History of the Jews in Groningen

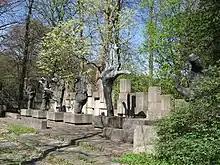
Jewish monument at Hereweg, Groningen

The Nazi authorities counted 2,724 (other sources say 2,843) Jews or "Volljuden" in Groningen in February 1941, when Jews were forced to register with Dutch authorities. Another 463 persons had at least one Jewish grandparent but were not considered "Volljuden", bringing the total number of people in Groningen with at least one Jewish grandparent to 3,187. Most Jewish men, some 600 in total, were deported on 10 July 1942; another 110 men were deported on 30 September 1942. A razzia in the night of 2–3 October 1942 saw the deportation of some 650 Jewish women and children. They were sent to the Westerbork concentration camp nearby, and from thereon deported to Auschwitz, Sobibor, Bergen-Belsen or Theresienstadt. The Jews who were left in the city after the deportations in July, September and October 1942 were mostly deported throughout the remaining months of 1942 and the first months of 1943. The last Jews were deported in December 1943. A total of 2,550 Jews were deported to concentration camps (93.6% of the Jewish population). Only 10 survived. With more than 93% of the Jewish population killed, Jewish life in Groningen was completely destroyed. It was assumed that some 120 Jews returned to the city in 1945. There were an estimated 293 Jews present in 1948.